Bewafai

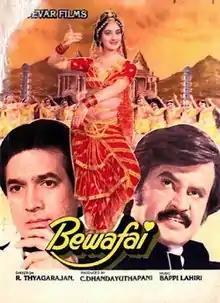
Poster

Bewafai is a 1985 Hindi film starring Rajesh Khanna and Rajinikanth. The film was directed by R. Thyagarajan. Bewafai grossed Rs 11.95 crore at the box office in 1985. The film was a box office success.